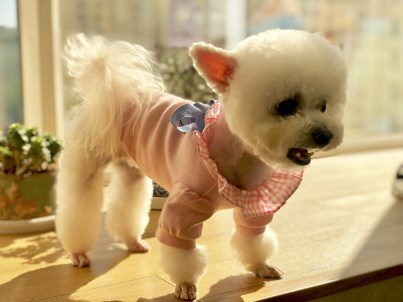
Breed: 3083-n000117-Bichon_Frise